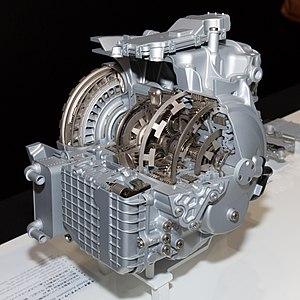
Un convertisseur de couple est une variante de l'accouplement hydraulique, qui est employé pour transmettre une puissance entre un arbre moteur et un mécanisme.